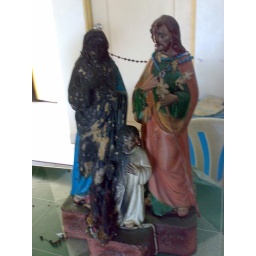
sacred family that was burned by a candle that almost burn our house